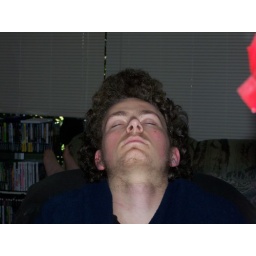
Trevor sleeping in Rob's chair when he should be playing Guild Wars!